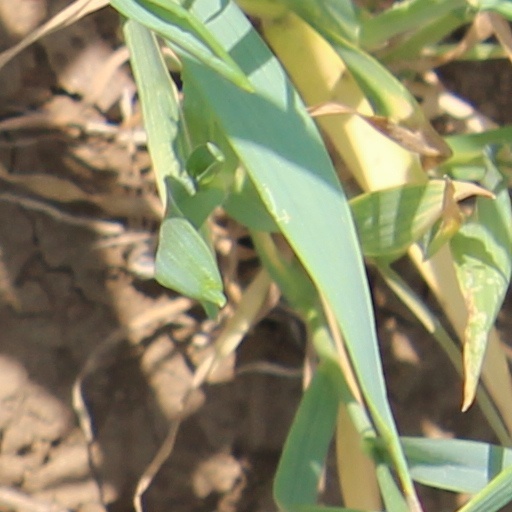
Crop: wheat